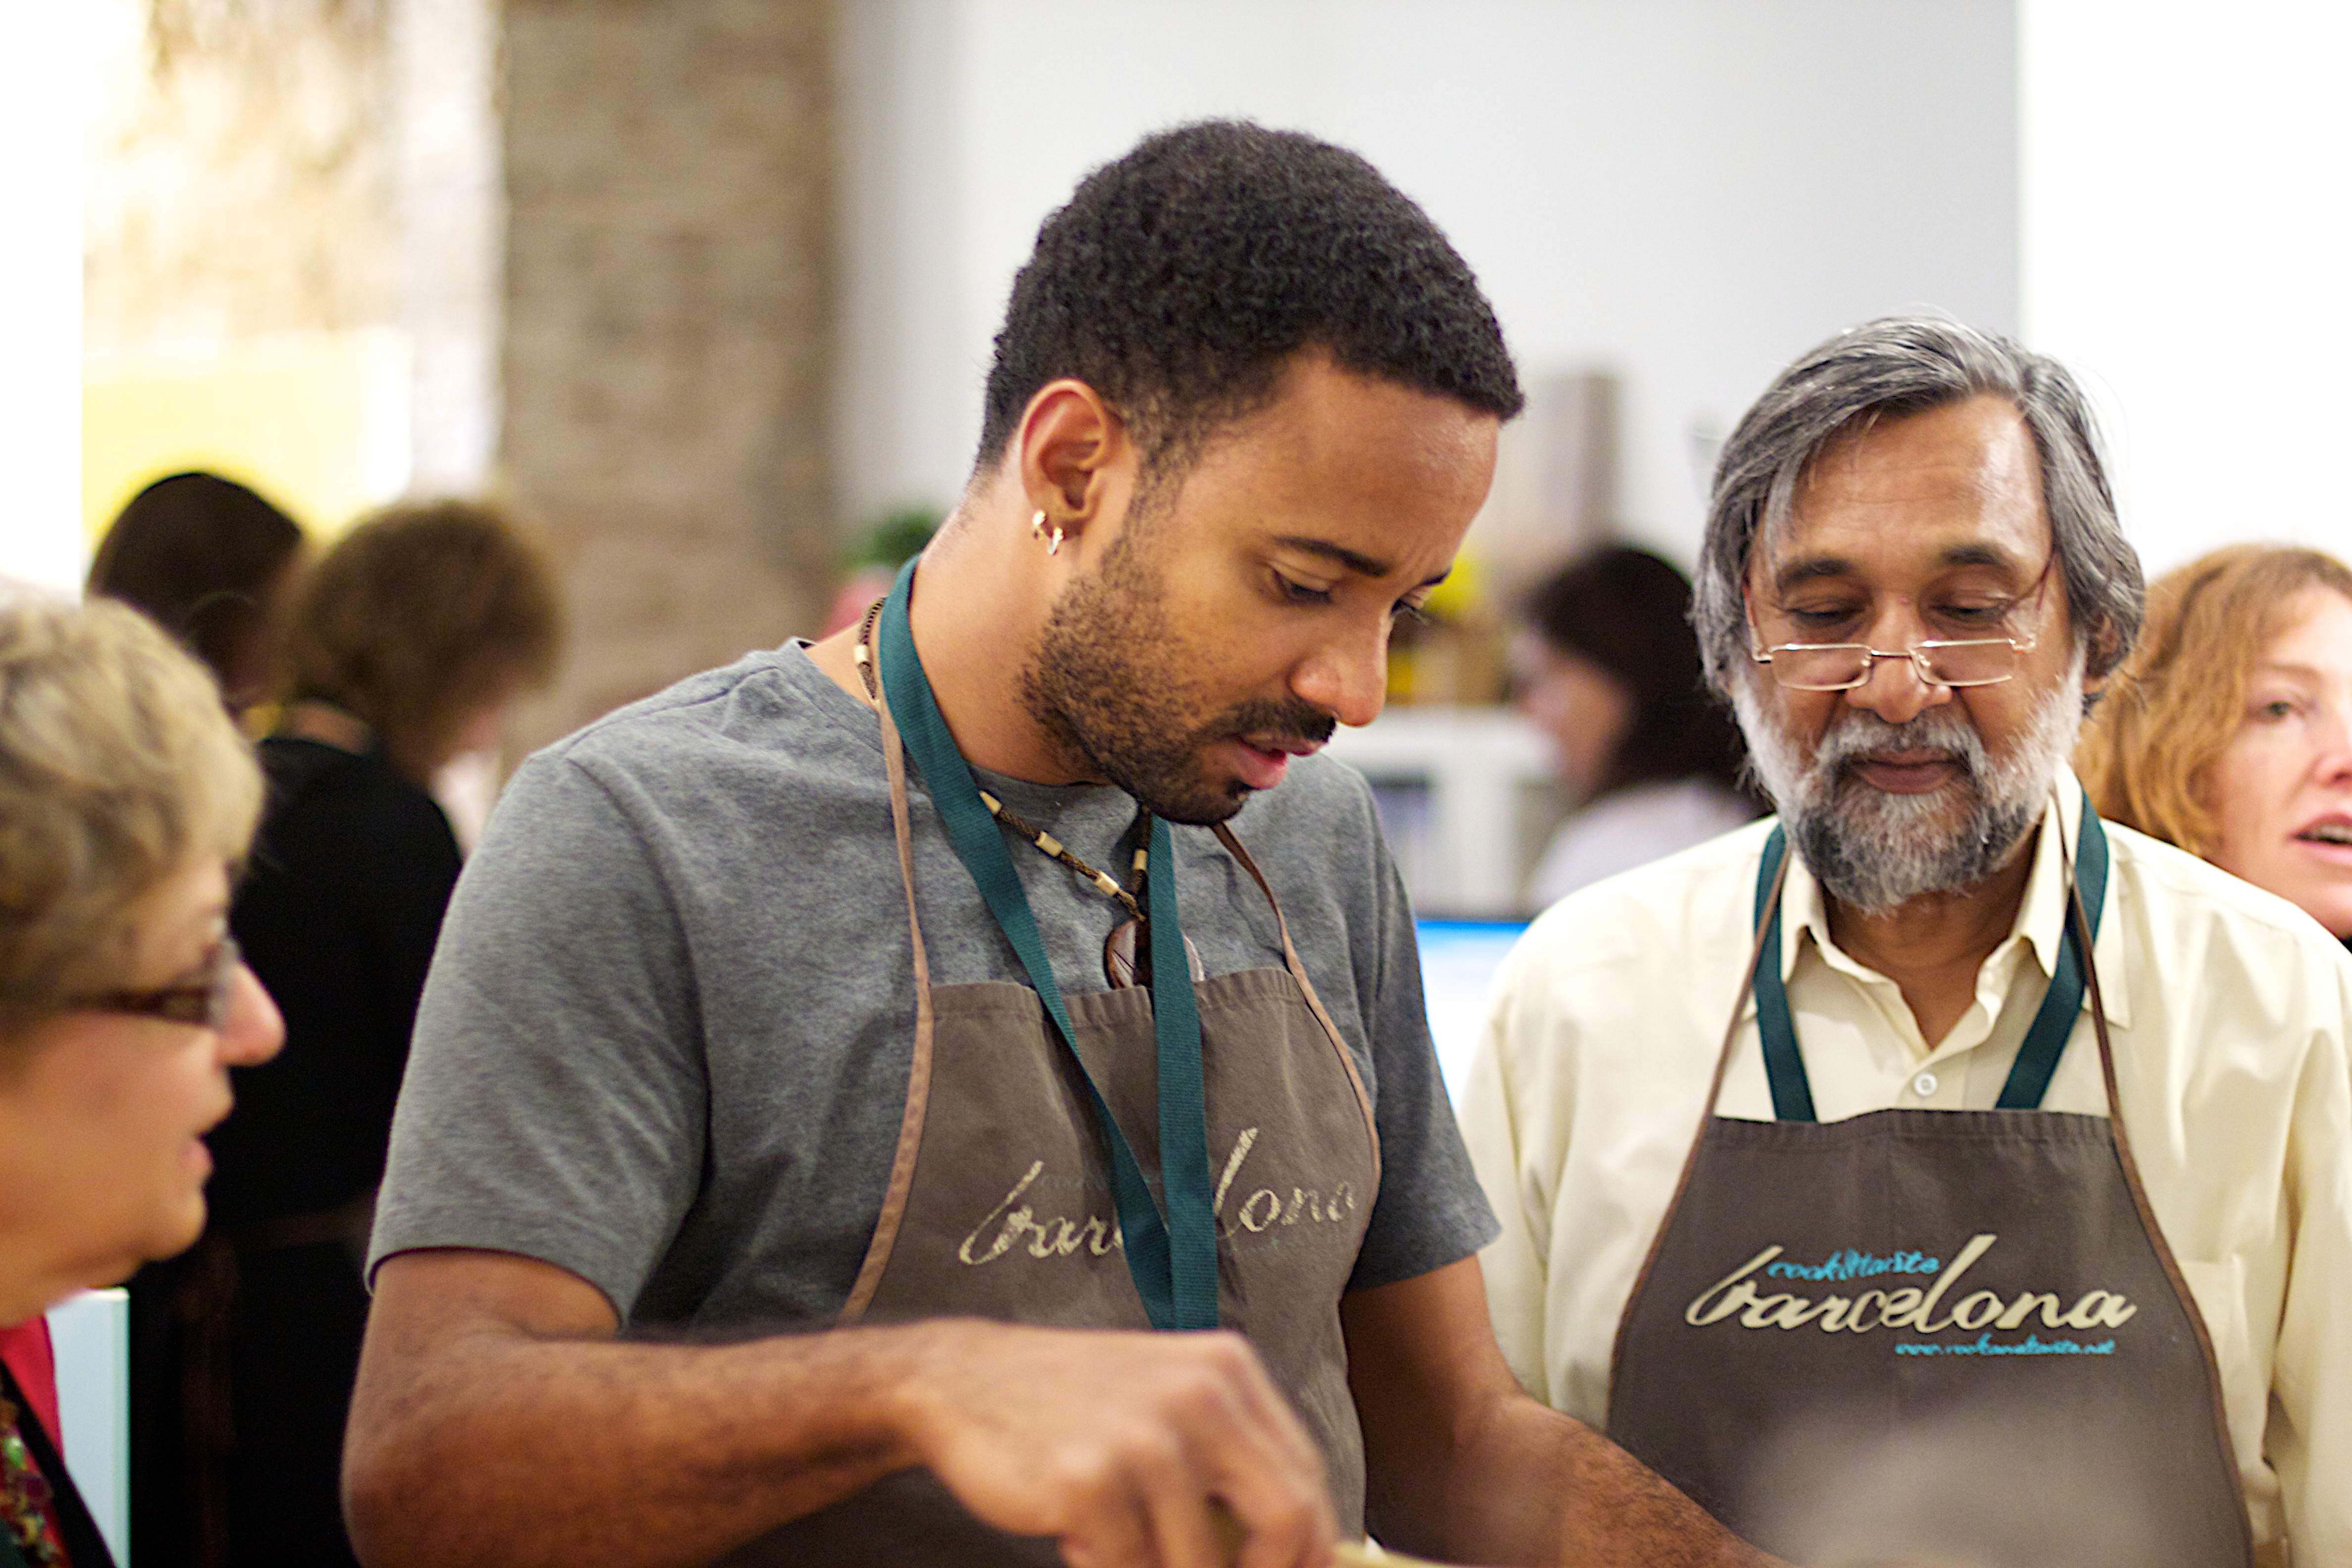
person, youth, community, education, oet10, sense